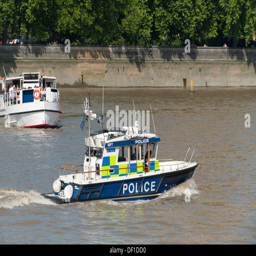
launch with tour boat turning in background